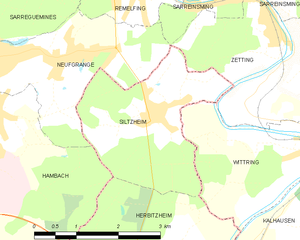
Carte des communes françaises